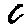
Label: 0